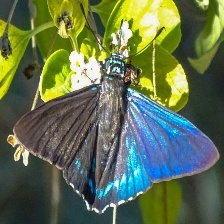
Species: MANGROVE SKIPPER